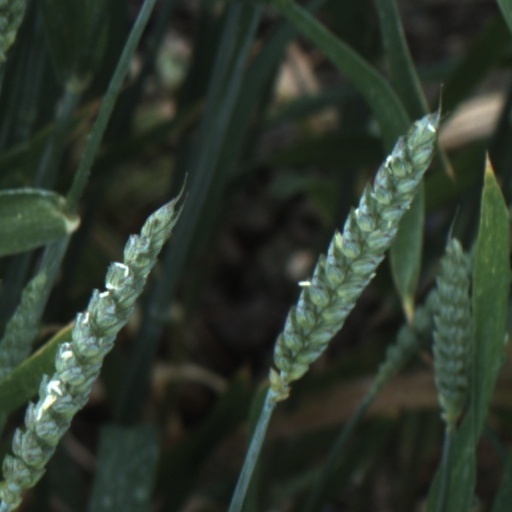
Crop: wheat